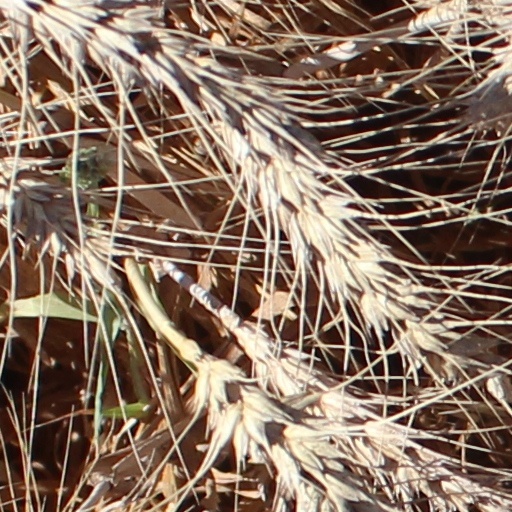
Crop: wheat